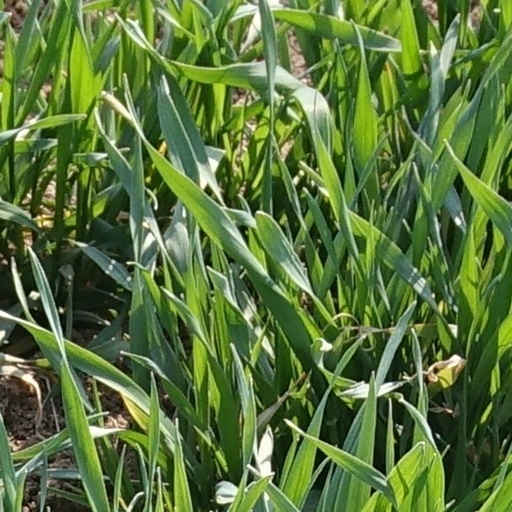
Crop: wheat